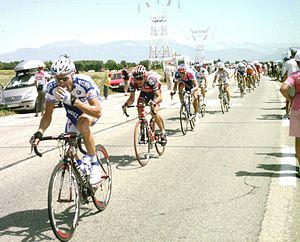
18. etape af Tour de France 2008
Feltet passerer forplejningen under 18. etape
Attende etape af Tour de France 2008 blev kørt torsdag d. 24. juli og gik fra Bourg d'Oisans til Saint-Étienne.